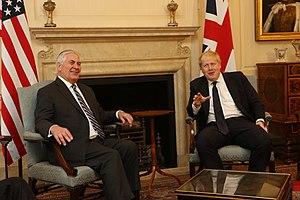
Boris Johnson [ˈbɒrɪs ˈd͡ʒɒnsən], né le 19 juin 1964 à New York, est un homme d'État britannique. Il est chef du Parti conservateur et Premier ministre du Royaume-Uni depuis juillet 2019.